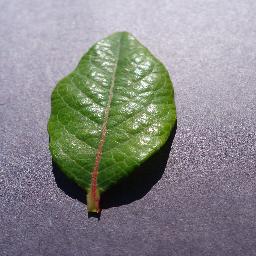
Label: Blueberry___healthy